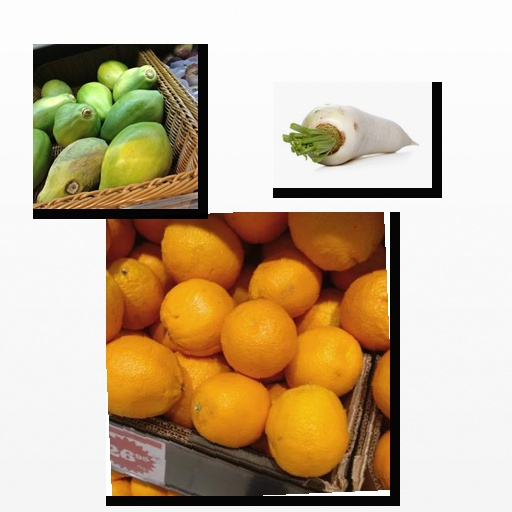
Food items: papaya, radish, orange